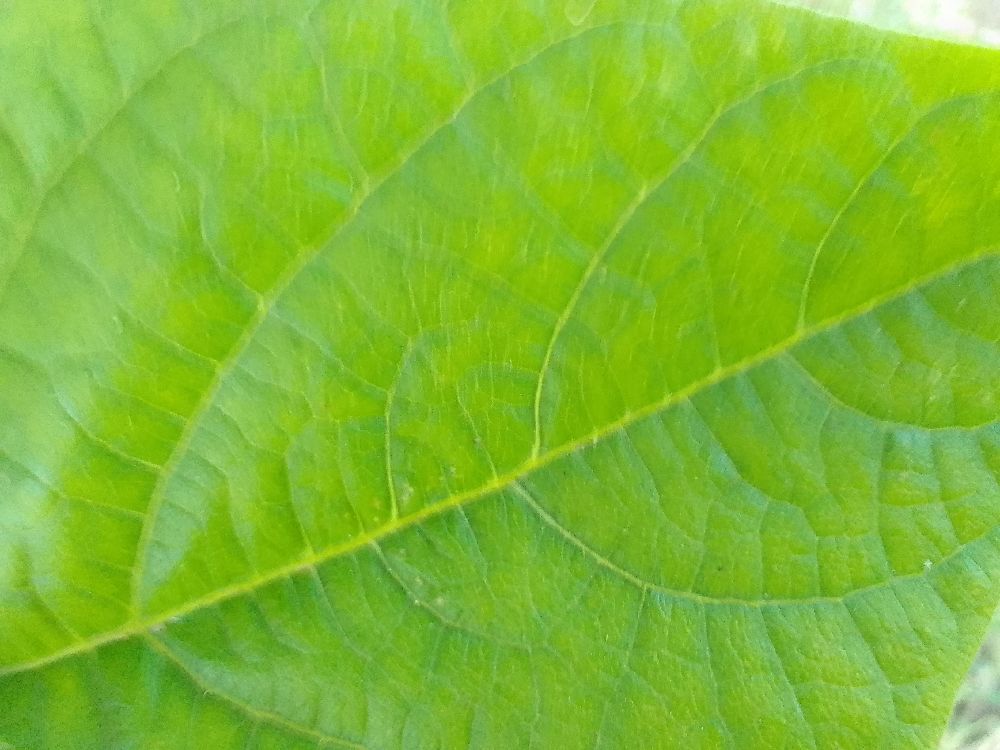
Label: healthy